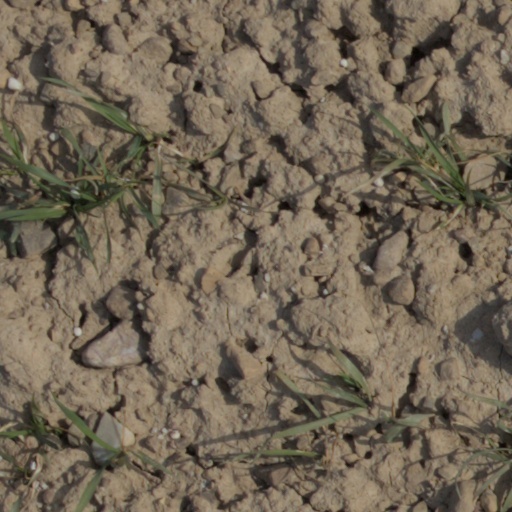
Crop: wheat